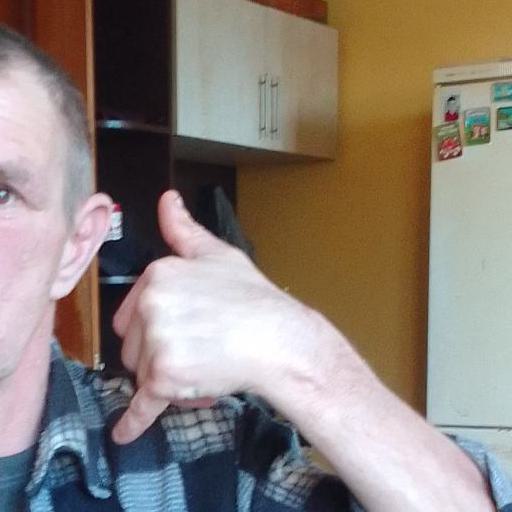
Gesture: call